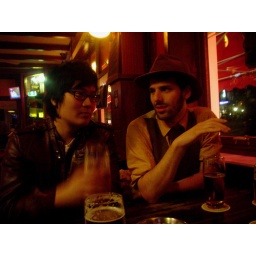
in a bar in amsterdam, home of the most boring people imaginable.